Sphinx

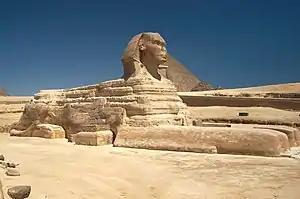
The Great Sphinx of Giza, with the Great Pyramid in the background

The largest and most famous sphinx is the Great Sphinx of Giza, situated on the Giza Plateau adjacent to the Great Pyramids of Giza on the west bank of the Nile River and facing east. The sphinx is located southeast of the pyramids. While the date of its construction is not known for certain, the general consensus among Egyptologists is that the head of the Great Sphinx bears the likeness of the pharaoh Khafre, dating it to between 2600 and 2500 BC. However, a fringe minority of late 20th century geologists have claimed evidence of water erosion in and around the Sphinx enclosure which would prove that the Sphinx predates Khafre, at around 10,000 to 5000 BC, a claim that is sometimes referred to as the Sphinx water erosion hypothesis but which has little support among Egyptologists and contradicts other evidence.